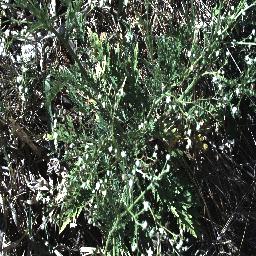
Label: parthenium